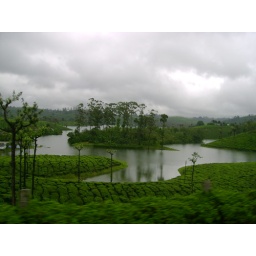
beautiful lake surrounded by tea plants